Carl McCunn

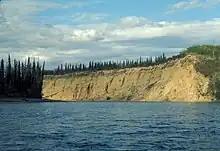
Bluffs on the lower Coleen River, near its confluence with the Porcupine

An Alaska State Trooper flew over the lake in late August and observed McCunn's campsite. The pilot did not sense McCunn was in distress, since he waved his orange sleeping bag very casually and, on his third pass of the campsite, he saw McCunn casually walking back to his tent. The State Trooper later testified he saw no reason to surmise McCunn needed any assistance.